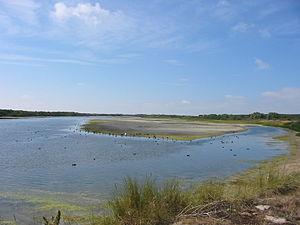
La Somme est un fleuve du nord de la France, en région Hauts-de-France, qui traverse les deux départements de l'Aisne et de la Somme. Il donne son nom à ce dernier.